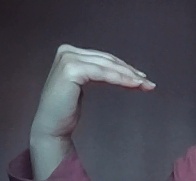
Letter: haa